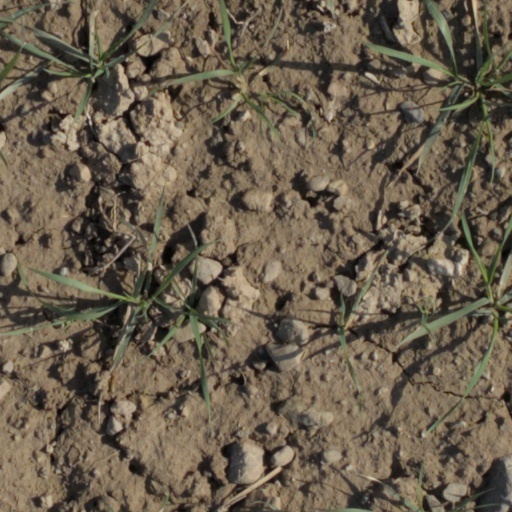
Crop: wheat